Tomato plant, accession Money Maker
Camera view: vertical (180 deg); turntable rotation: 60 degrees
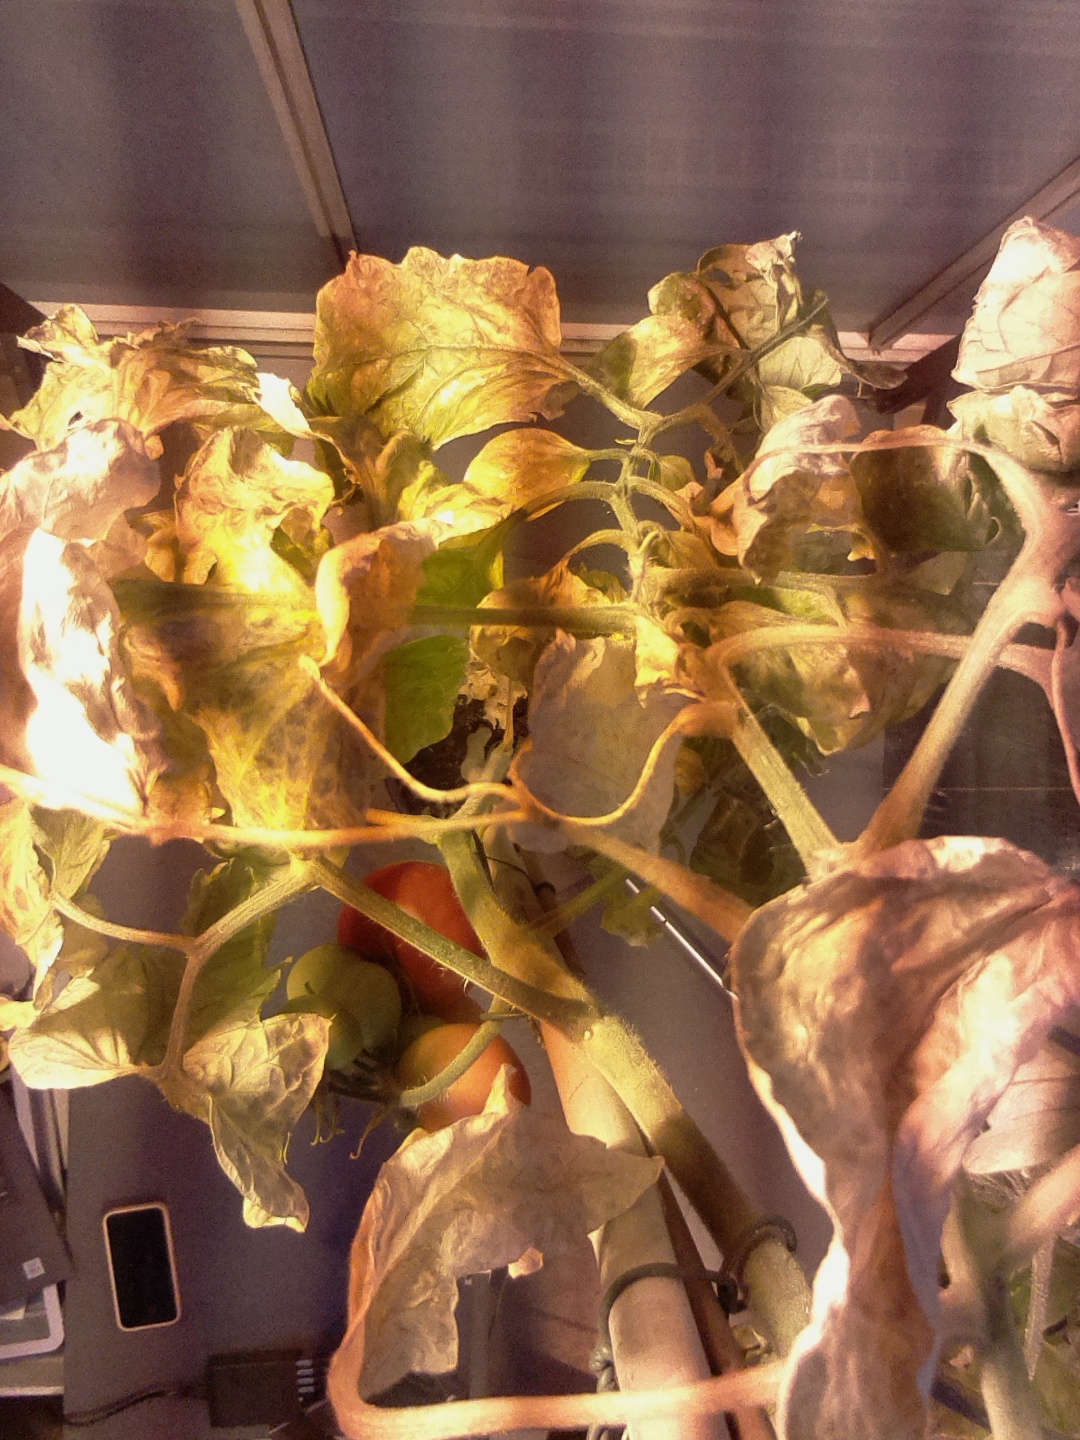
BBCH growth stage 82: 20%-30% of fruits show typical fully ripe color